June 2019 Gulf of Oman incident

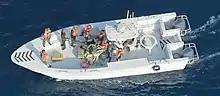
The patrol boat filmed allegedly removing a limpet mine (pictured) matches the model and dimensions of patrol boats used by the IRGC Navy, with its distinctive chevron pattern and center console.

After news of the incident, the Iranian Foreign Minister Mohammad Javad Zarif tweeted "Suspicious doesn't begin to describe what likely transpired this morning." He described the attacks as a move by "the B-team" to sabotage diplomacy. Iran's mission to the United Nations issued a statement wherein it called on the United States and its regional allies to "put an end to mischievous plots and false flag operations in the region." Iranian parliament speaker Ali Larijani said that the United States may have carried out false flag operations against the oil tankers.